José M. Hernández

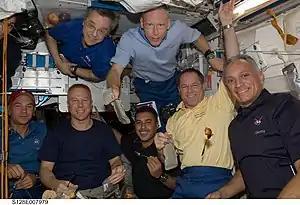
Hernández (center, bottom) inside Node 1 of the ISS during STS-128

In 2001, Hernández joined the Johnson Space Center, in Houston, Texas.